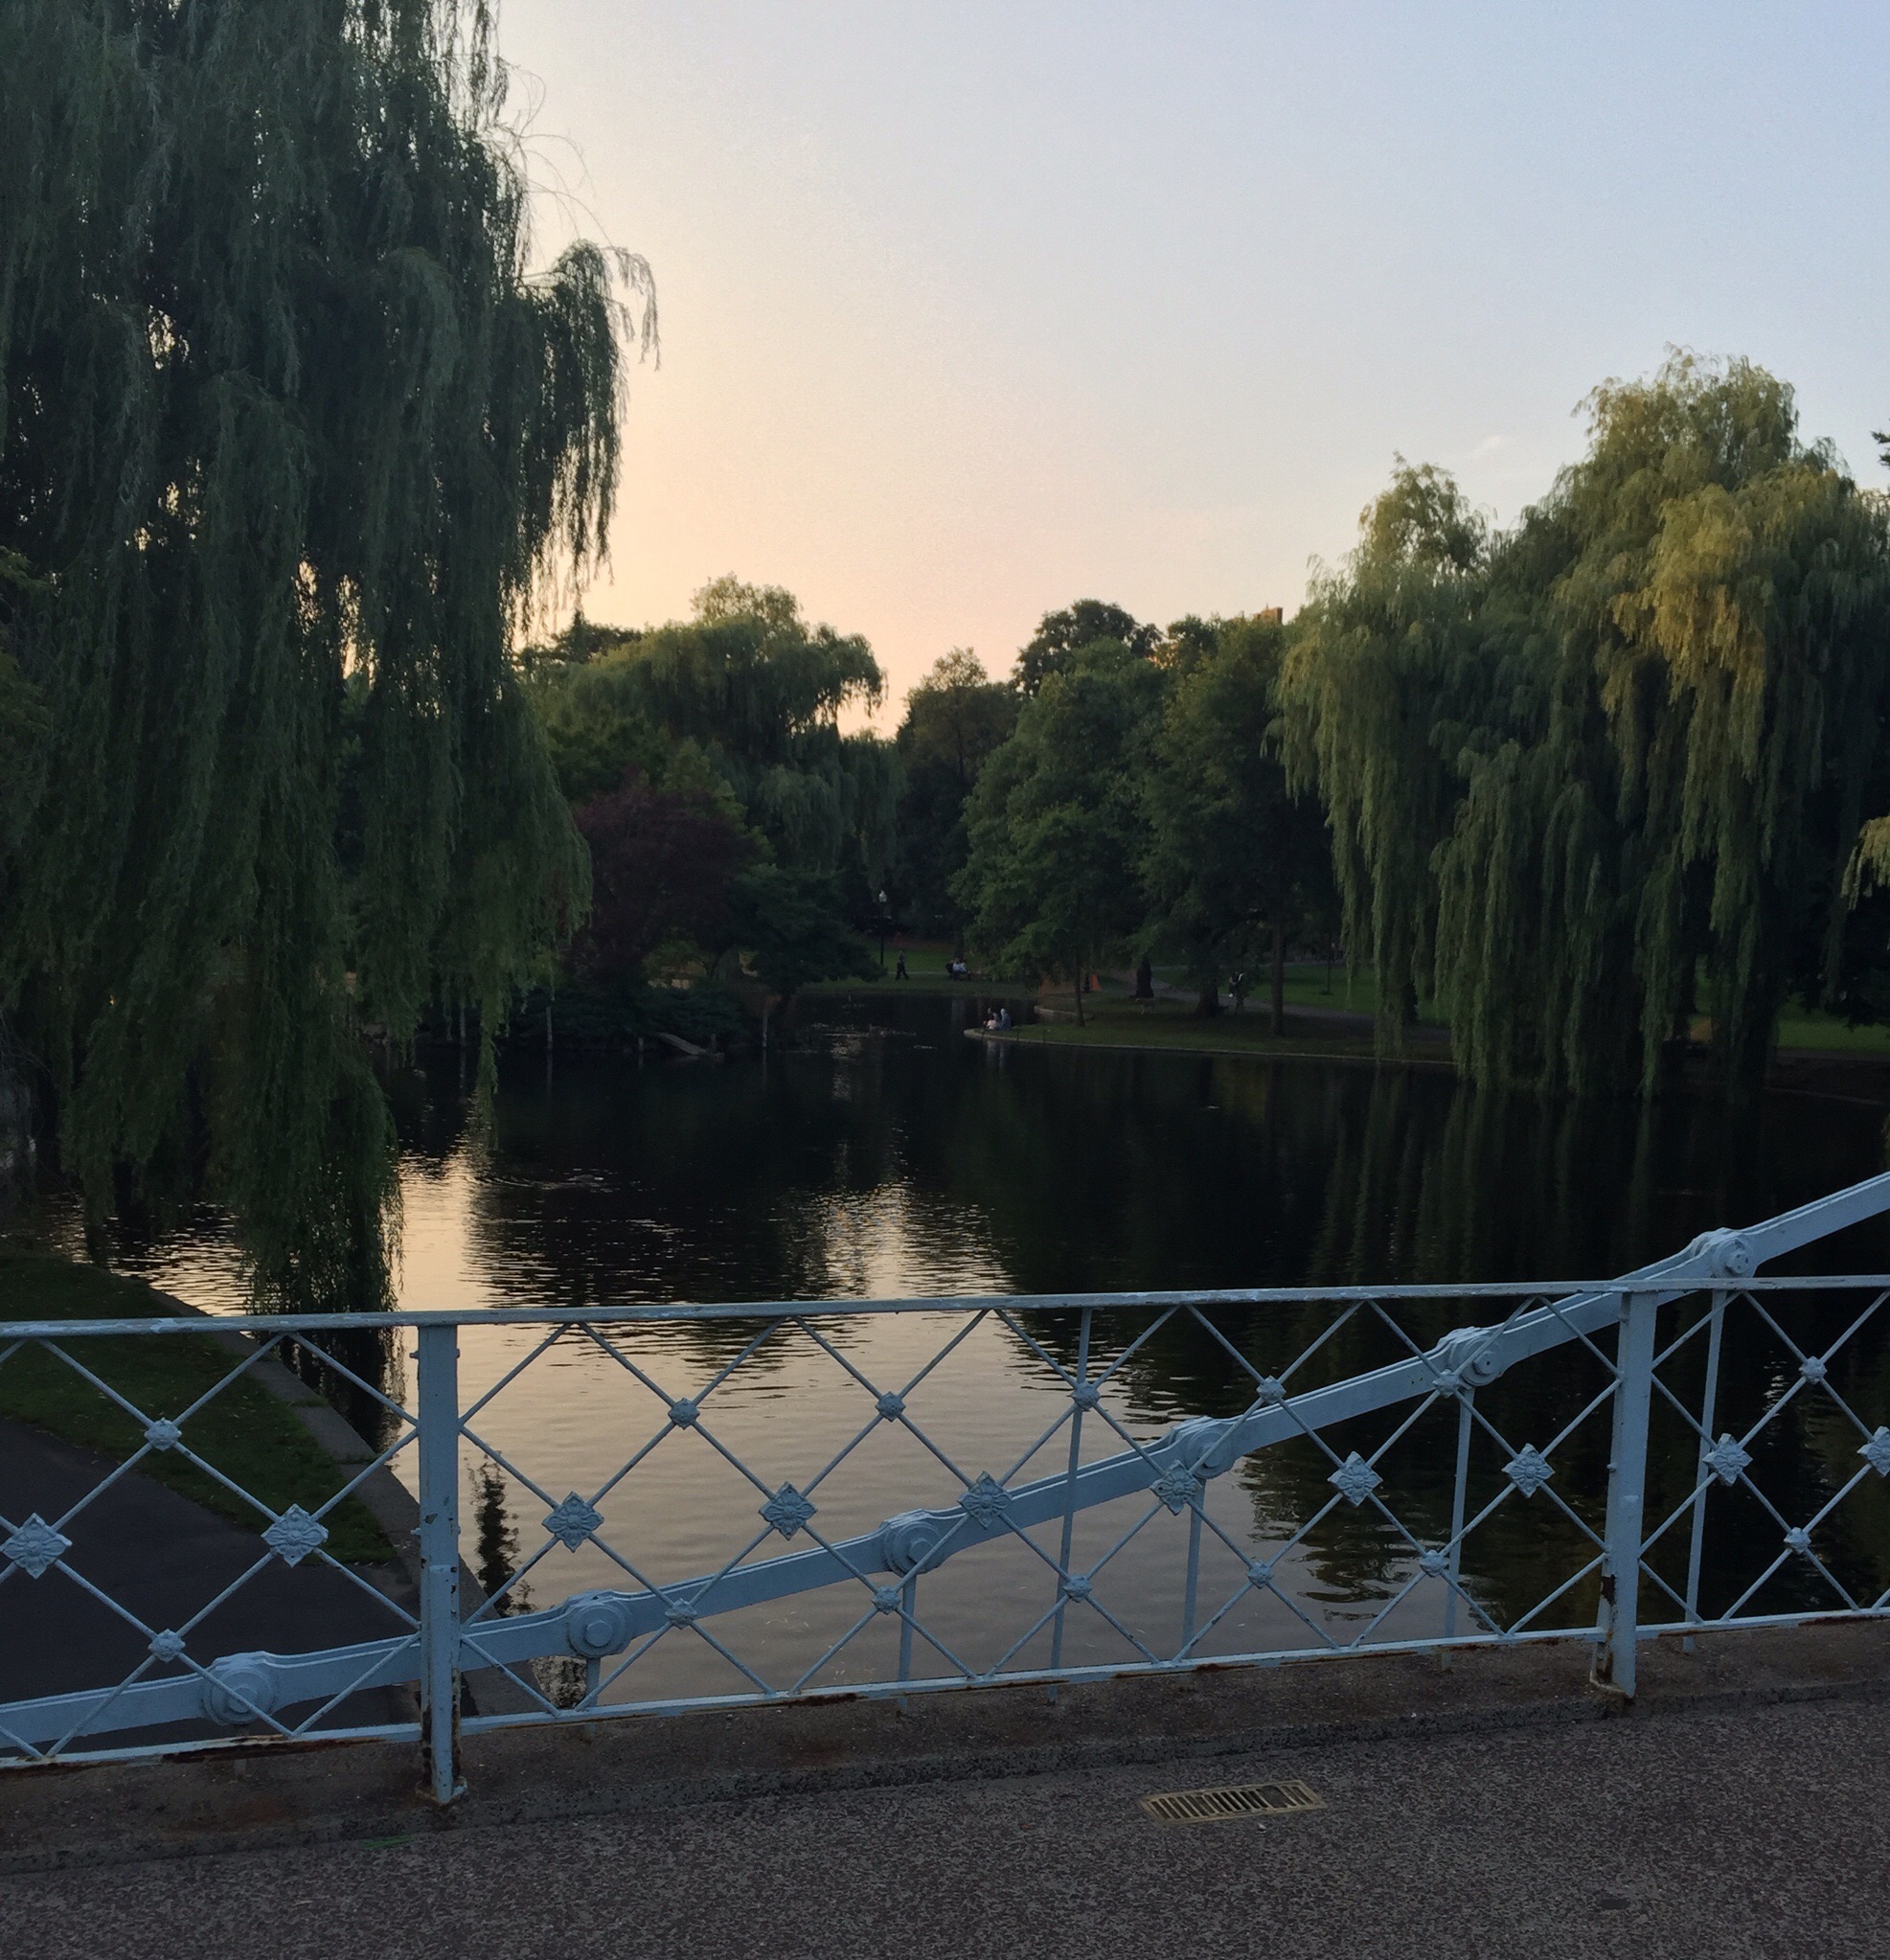
landscape, sea, tree, water, grass, bridge, morning, lake, river, reflection, reservoir, waterway